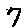
Label: 7